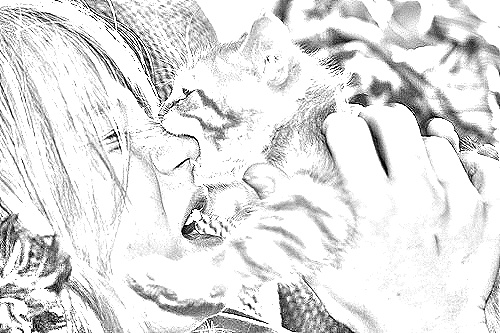
Portrait style: Sketch Portrait